Magonism

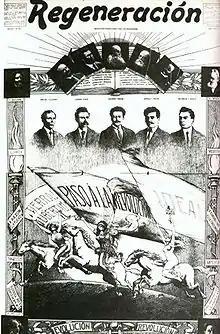
Cover of "Regeneración", with portraits of the organizing board of PLM and European anarchists (1910)

Magonism is an anarcho-communist, school of thought precursor of the Mexican Revolution of 1910. It is mainly based on the ideas of Ricardo Flores Magón, his brothers Enrique and Jesús, and also other collaborators of the Mexican newspaper "Regeneración" (organ of the Mexican Liberal Party), as Práxedis Guerrero, Librado Rivera and Anselmo L. Figueroa.